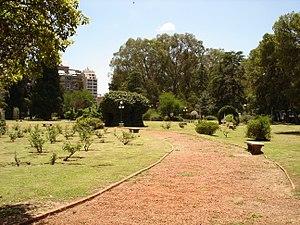
La province de Córdoba est une province de l'Argentine. Située dans le centre-nord du pays, elle est parfois appelée le « Cœur de l'Argentine ». Sa capitale est Córdoba, la deuxième plus grande ville du pays. La province a une superficie de 165 321 km² et une population de 3 567 654 habitants en 2015, ce qui en fait la deuxième province la plus peuplée du pays, après celle de Buenos Aires.